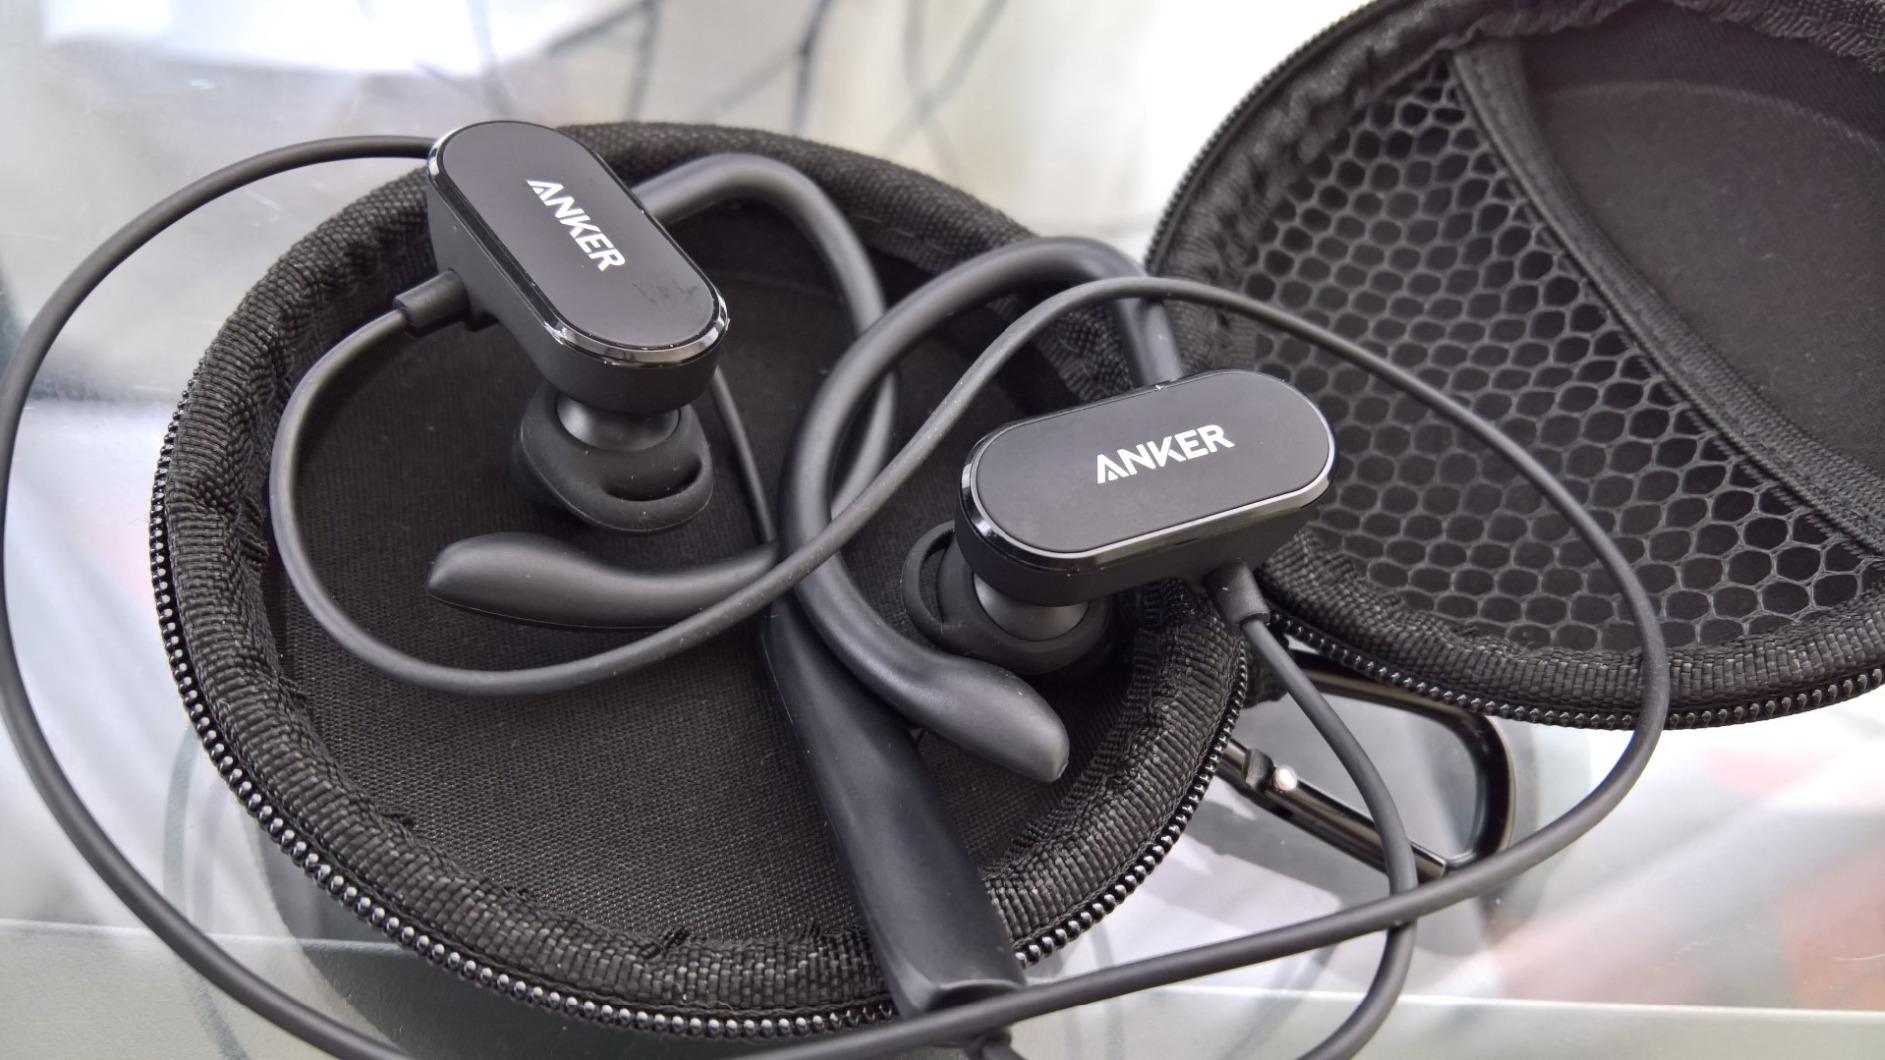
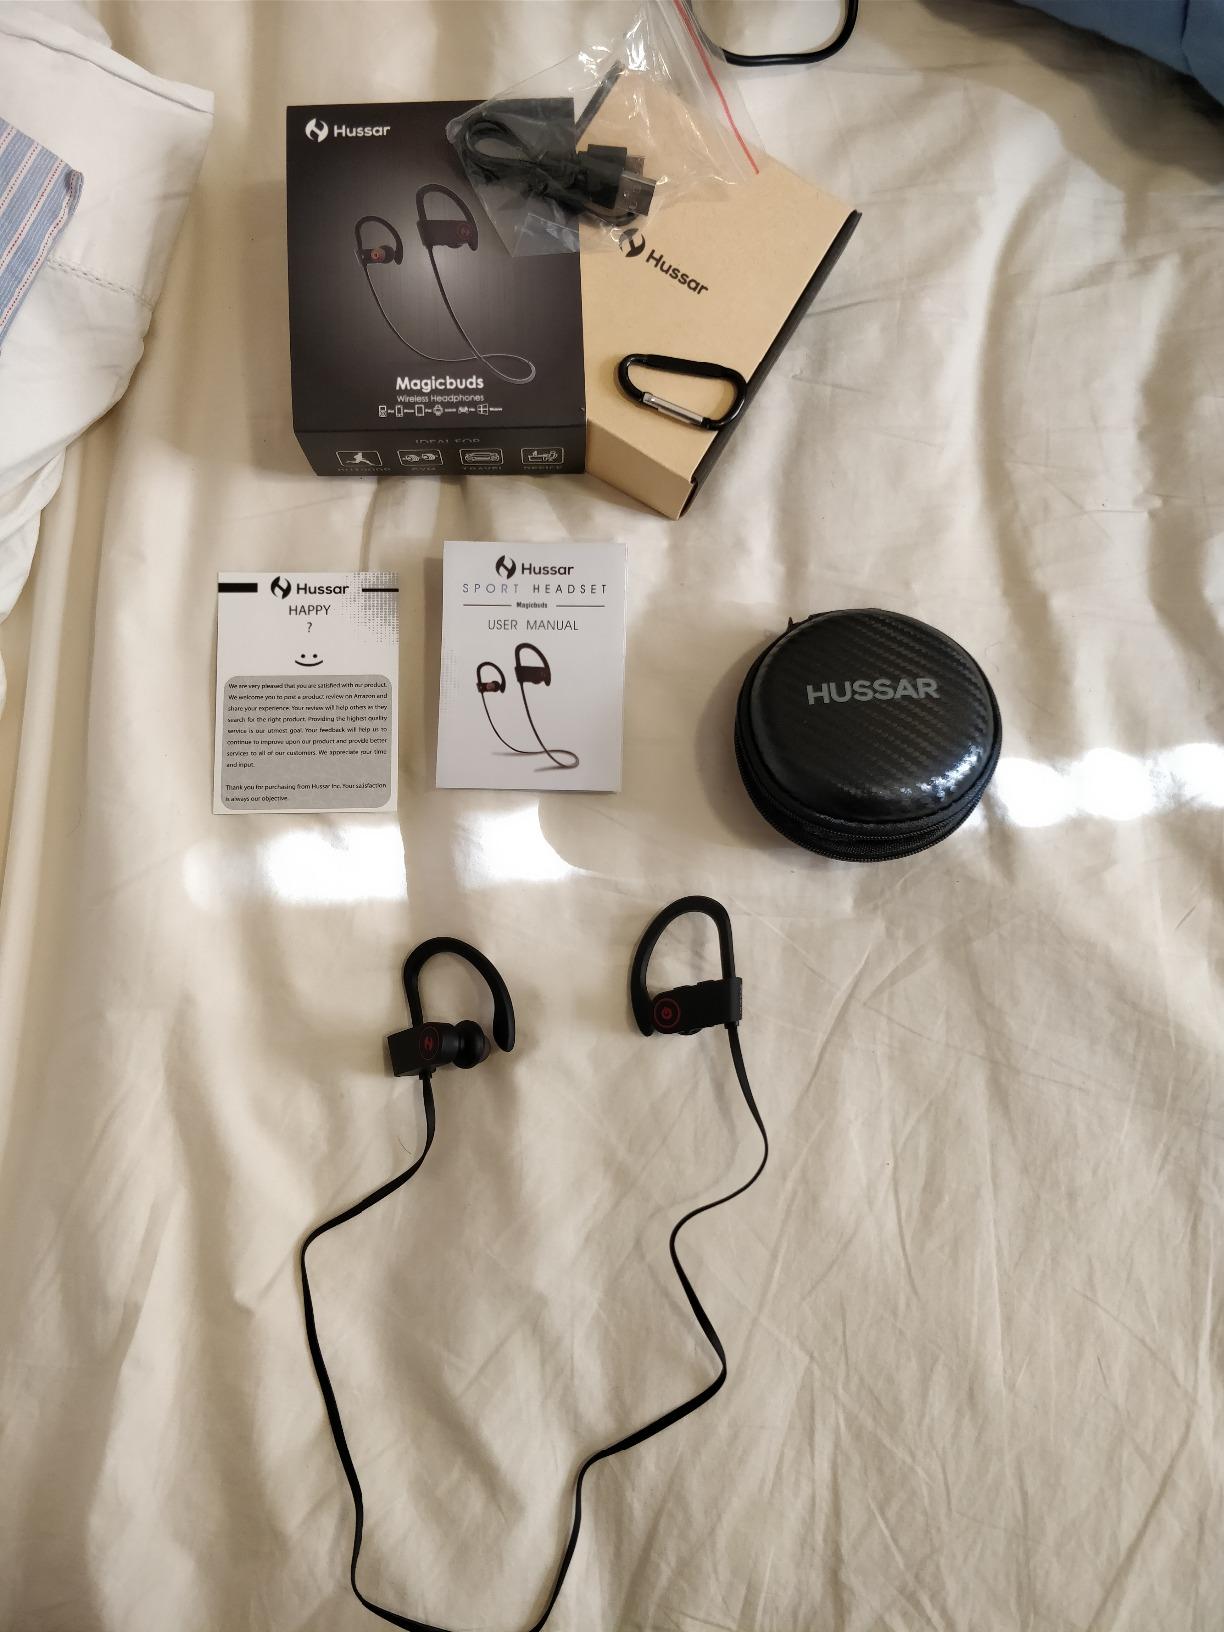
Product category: headphones
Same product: no